Cockeyed Cavaliers

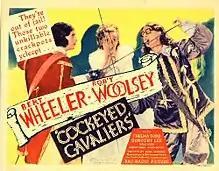
Lobby card for the film

Cockeyed Cavaliers is a 1934 American pre-Code comedy film starring the comedy duo of Wheeler & Woolsey. Directed by Mark Sandrich from a screenplay by Edward Kaufman, Grant Garrett, Ralph Spence and Ben Holmes. Also featured in the cast were Dorothy Lee and Thelma Todd.